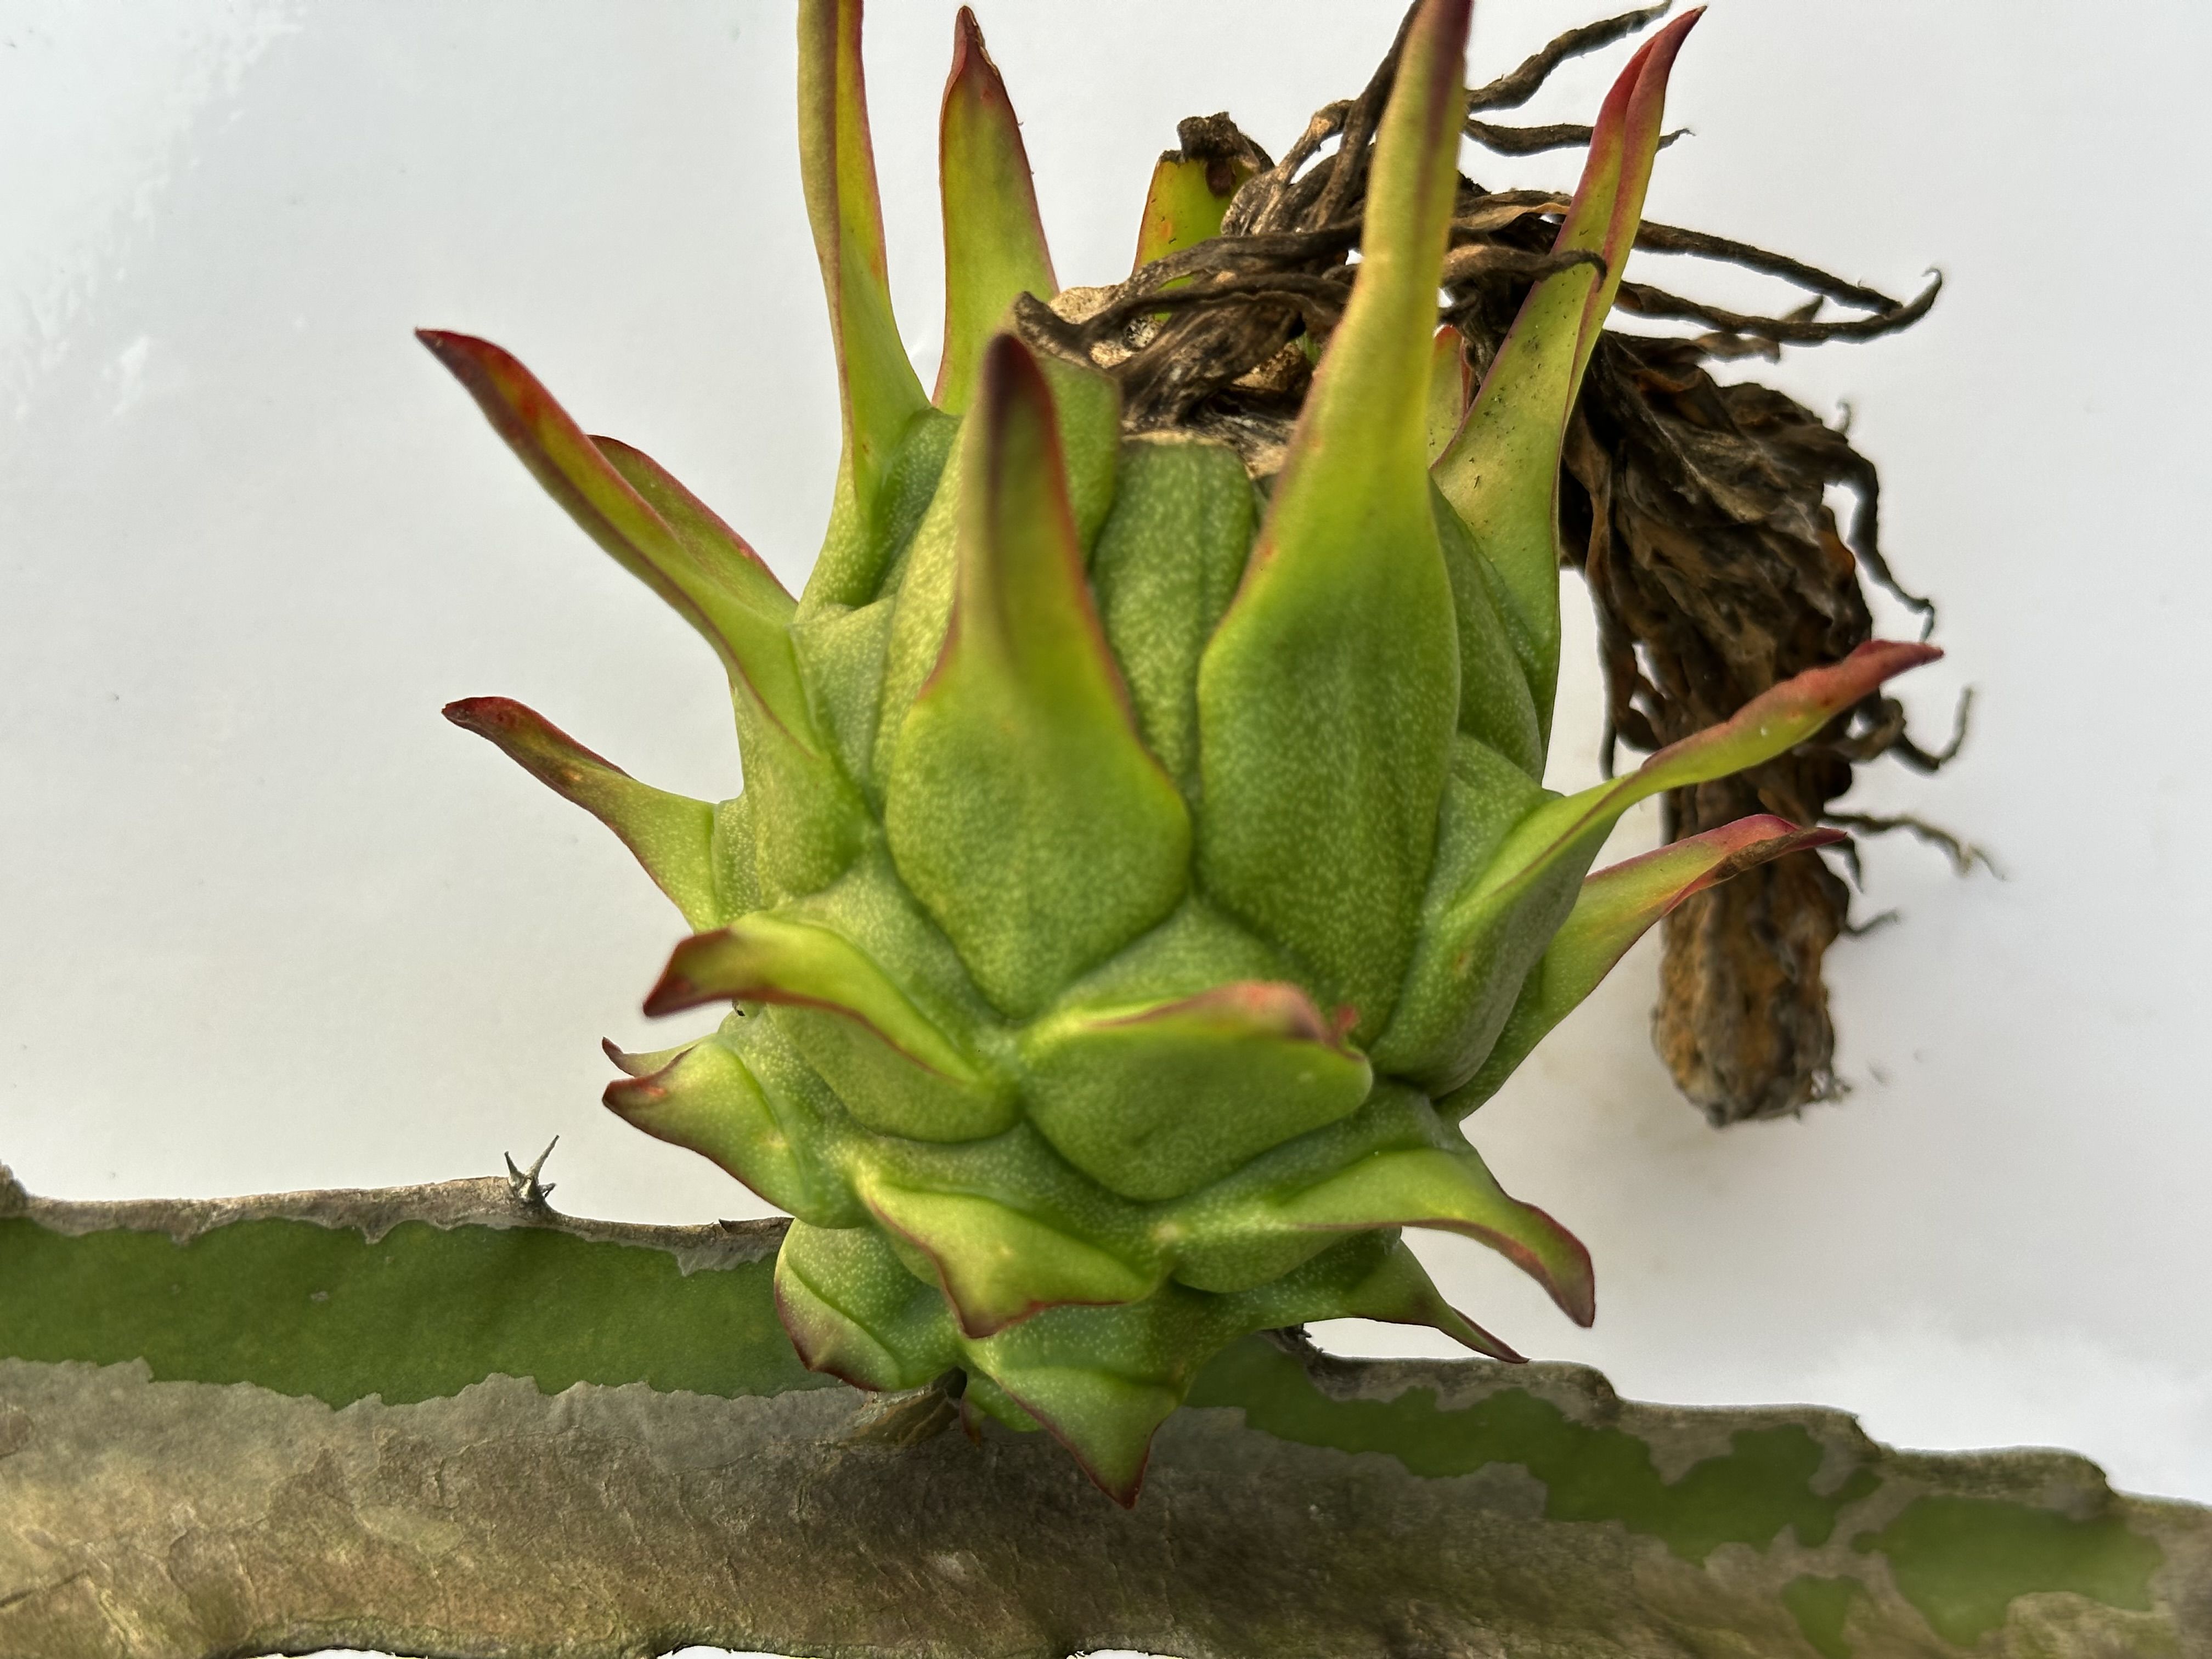
Label: Good fruit